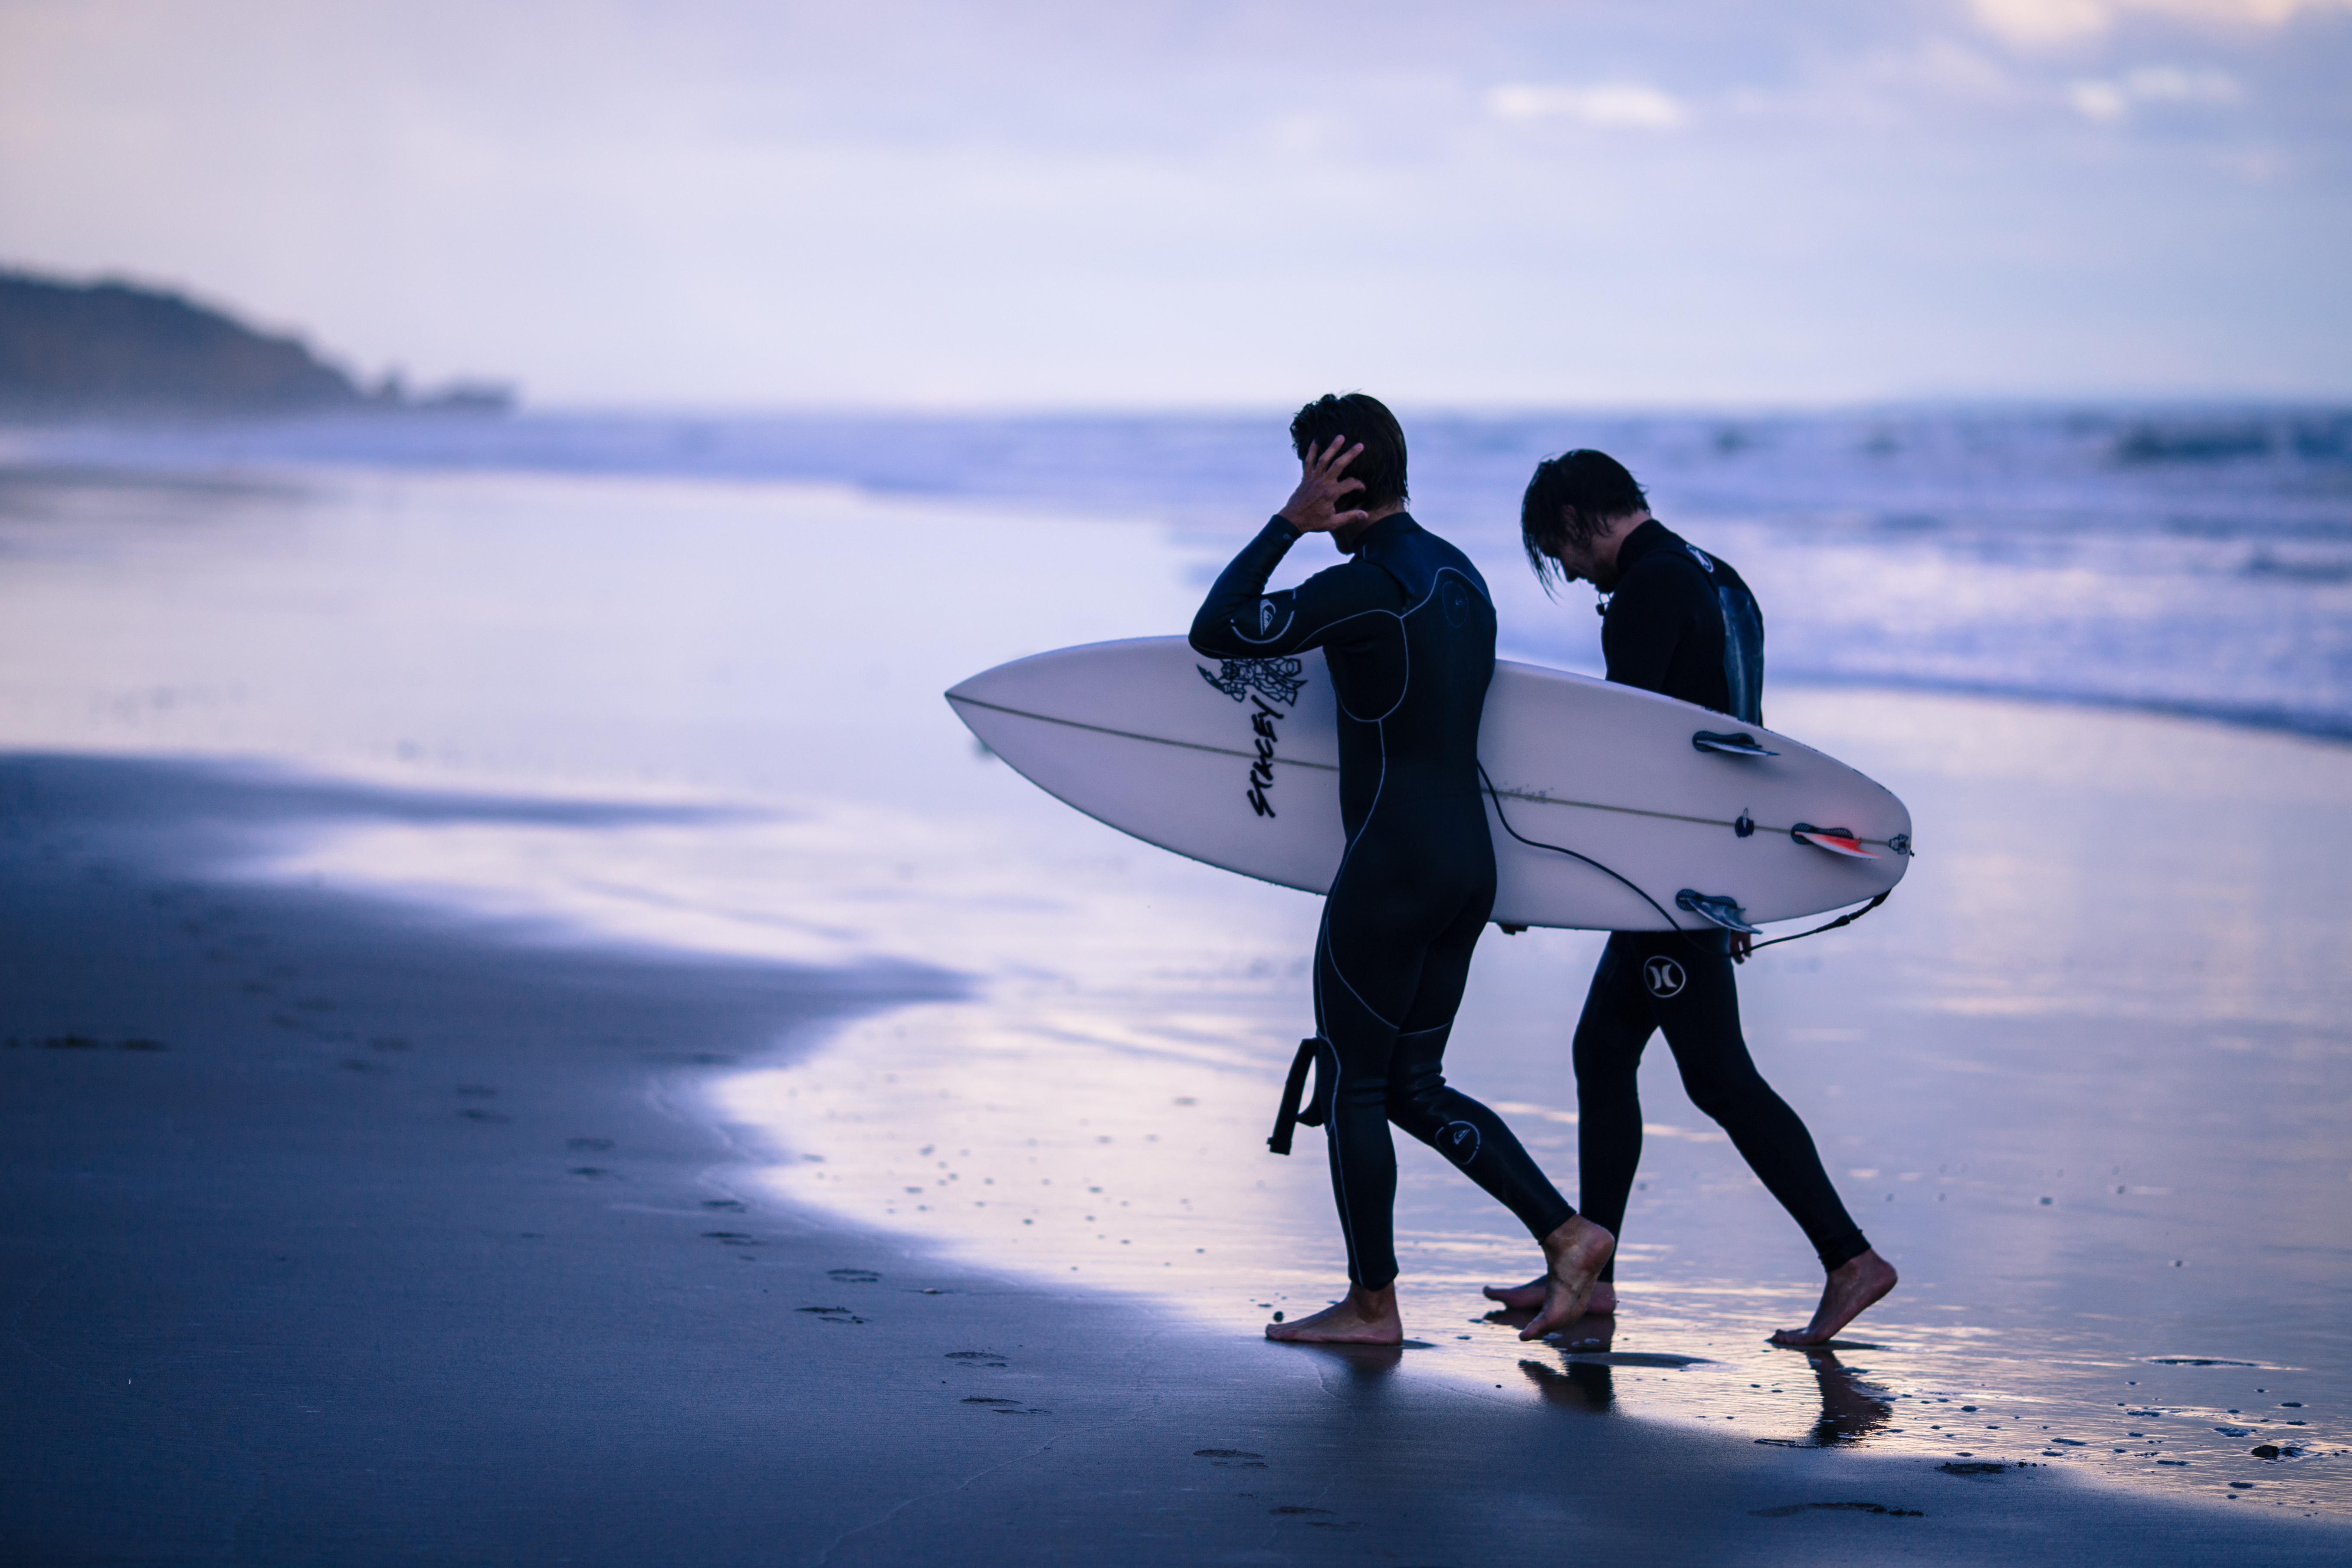
beach, sea, coast, water, sand, ocean, walking, snow, winter, blur, people, sport, wave, surfer, coastline, recreation, ice, surfing, paddle, reflection, surfboard, blue, leisure, seashore, season, footprints, outdoors, men, waves, sports, blurry, water sport, boardsport, surfing equipment and supplies, surface water sports, wetsuits, beach sports, footmarks, surfboarder